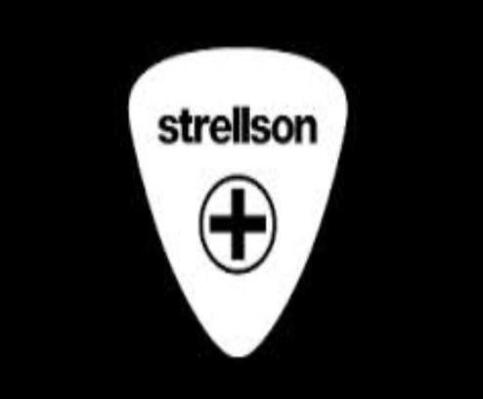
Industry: Clothes